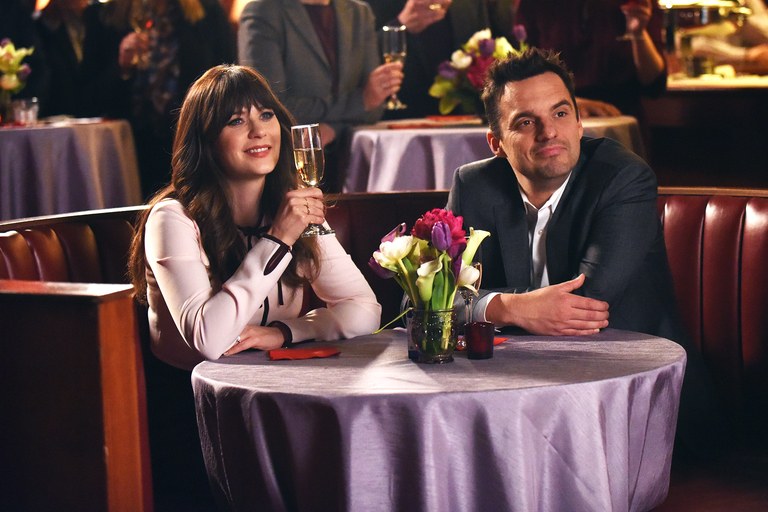
Gender: women